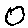
Label: 0